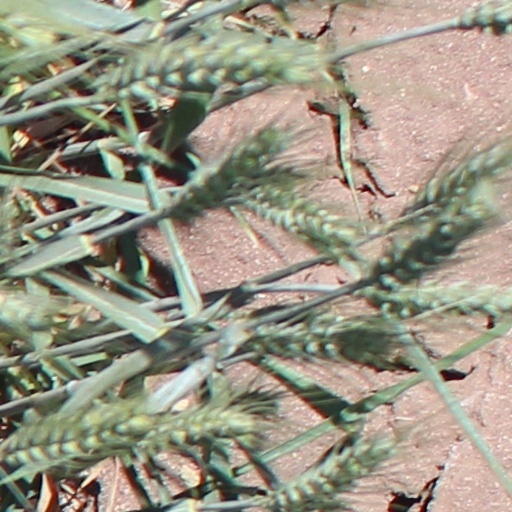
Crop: wheat